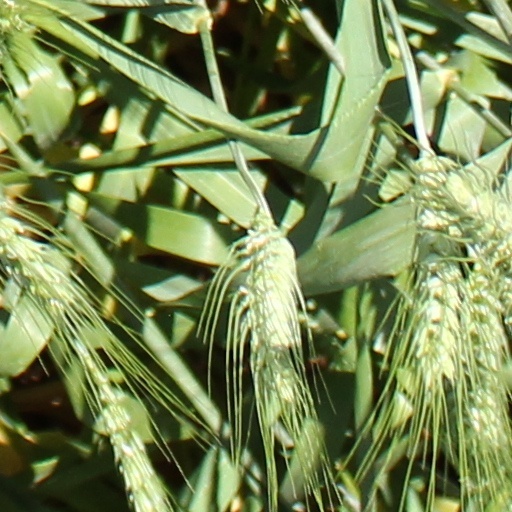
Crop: wheat